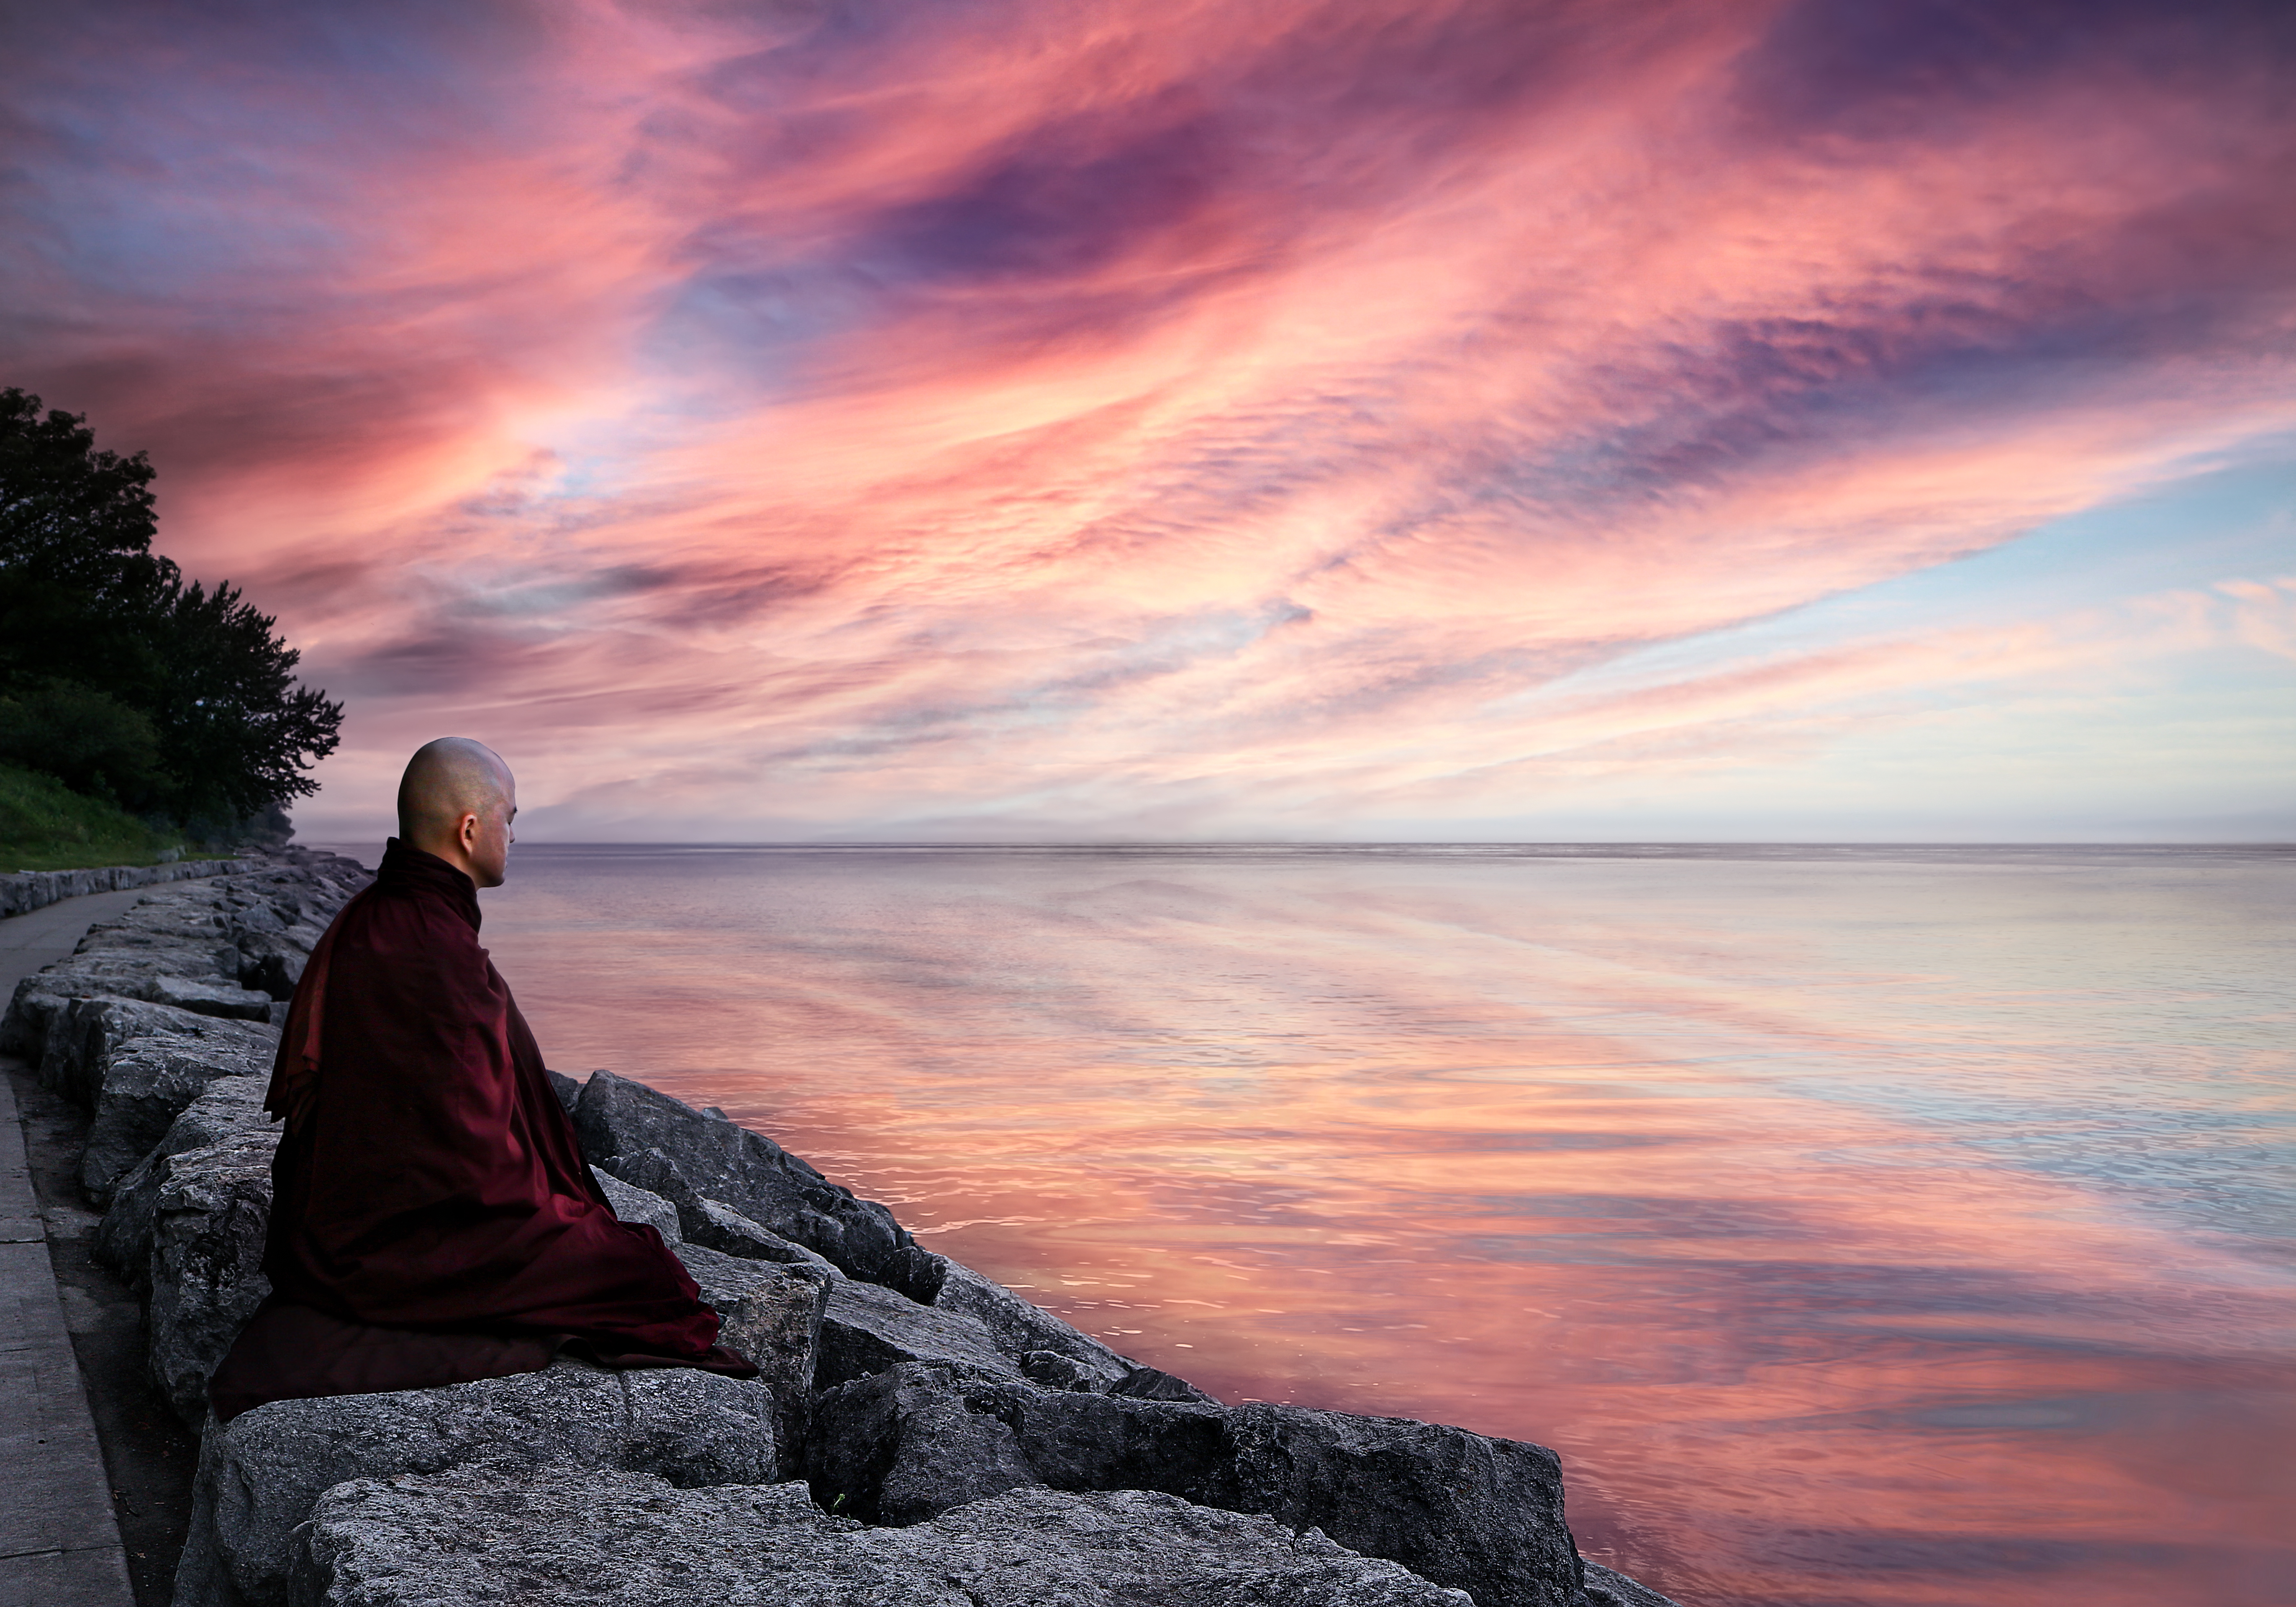
meditation, buddhist, lakeside, dusk, sunset, monk, theravada buddhism, calm, reflection, lake, ontario, cloud, water, sky, People in nature, flash photography, coastal and oceanic landforms, natural landscape, afterglow, red sky at morning, landscape, horizon, sunrise, tree, jacket, shore, dawn, rock, headland, coast, wave, ocean, beach, sound, magenta, evening, wind wave, bay, klippe, tropics, lake district, loch, inlet, sitting, recreation, winter, hoodie, sea, river, cape